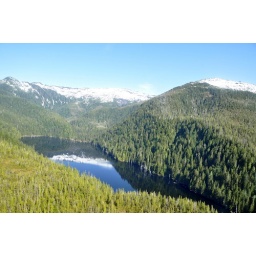
View through the window of a DeHavilland Beaver floatplane flying over Ketchikan, Alaska.